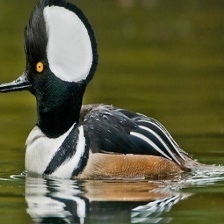
Species: HOODED MERGANSER
Scientific name: LOPHODYTES CUCULLATUS